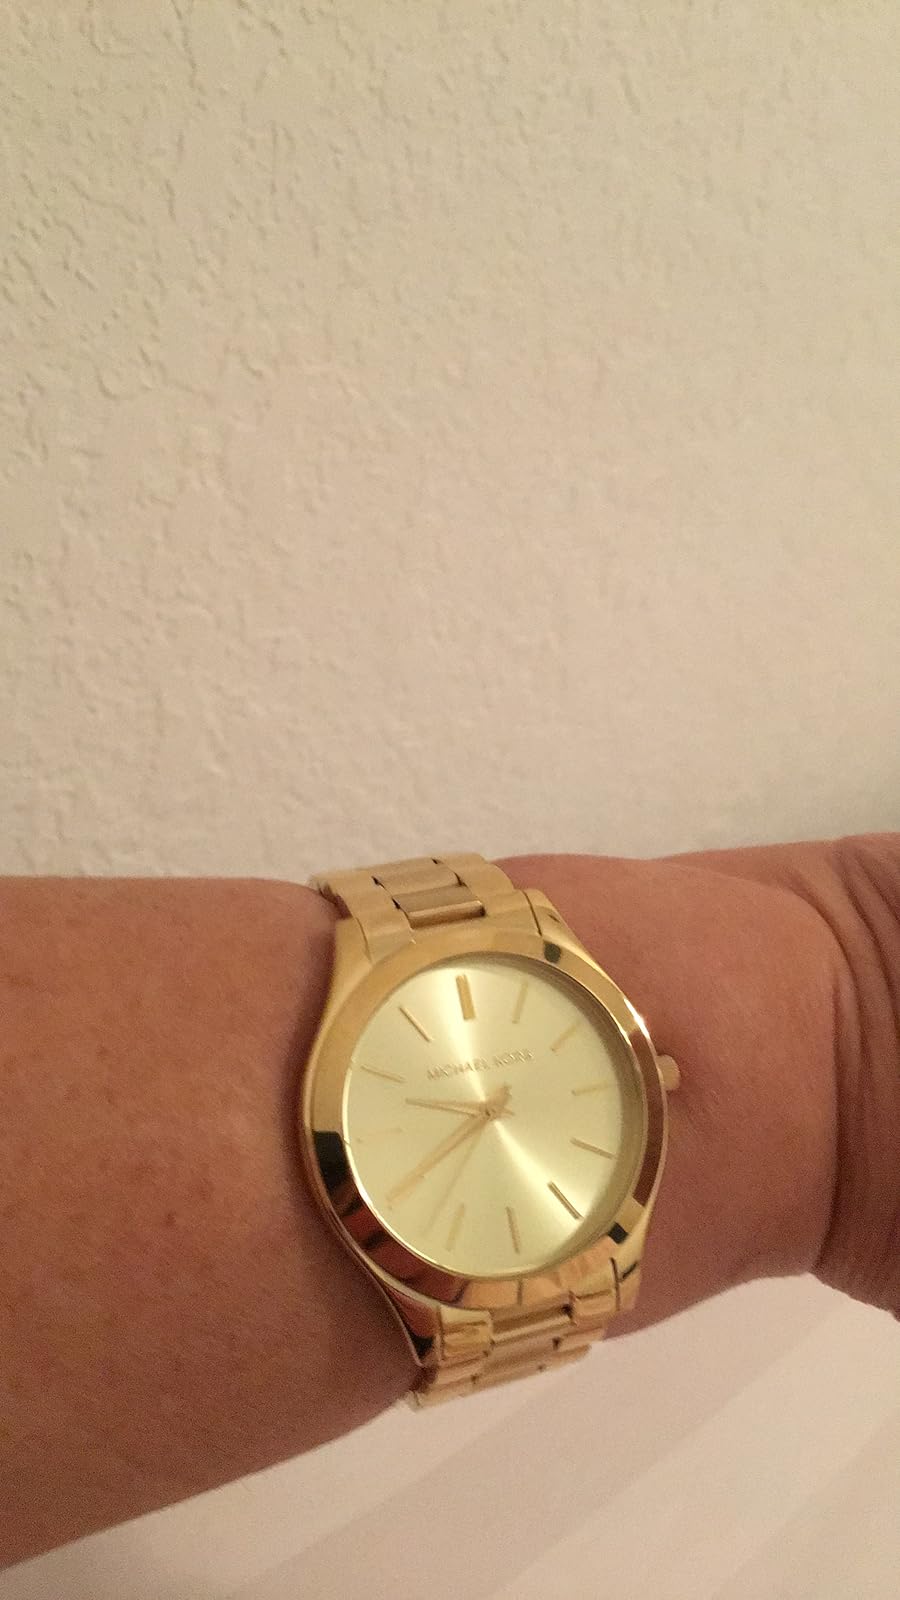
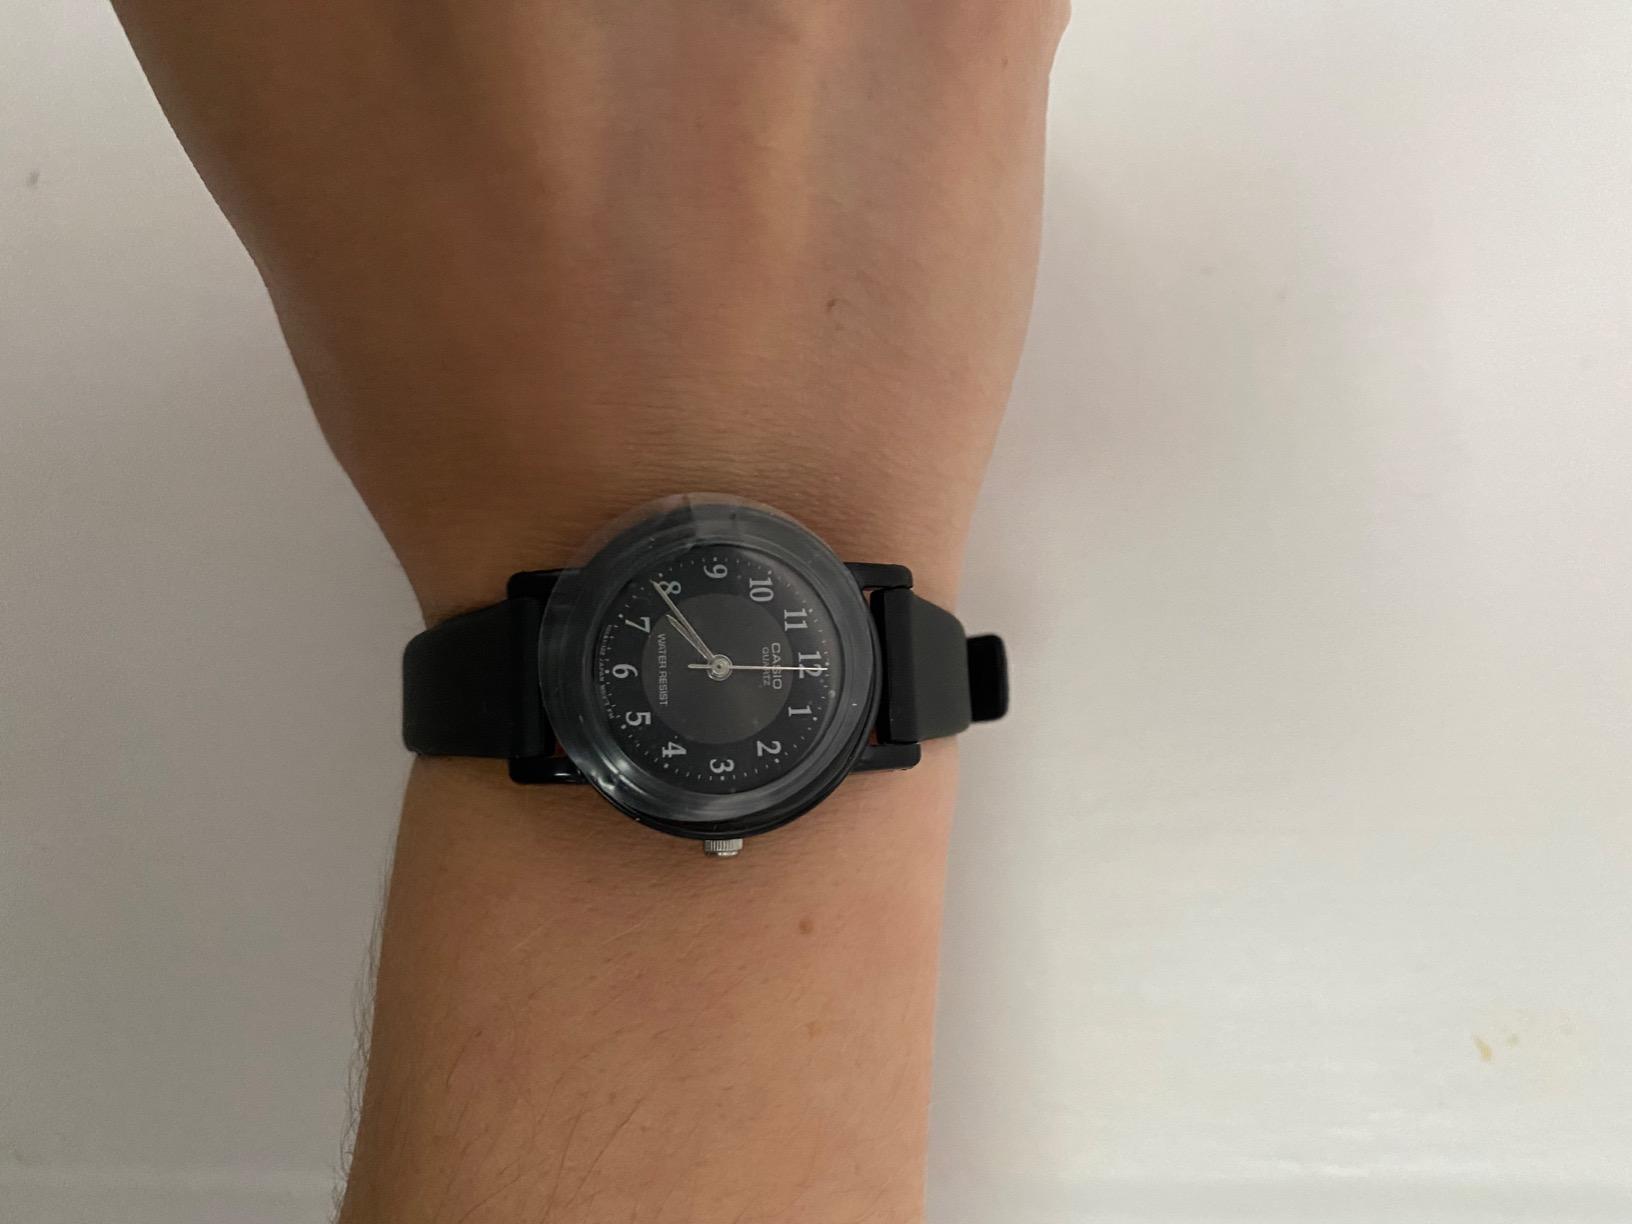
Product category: accessories_watch
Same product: no